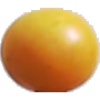
Label: cherry_wax_yellow